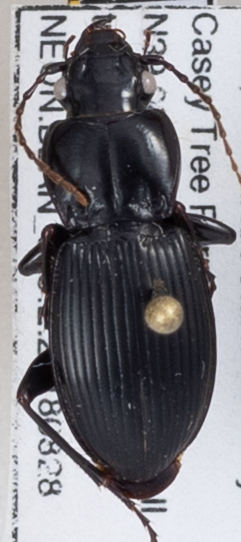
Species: Cyclotrachelus sigillatus
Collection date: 2018-08-28
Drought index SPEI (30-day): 2.09
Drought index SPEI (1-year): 1.69
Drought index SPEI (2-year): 1.69